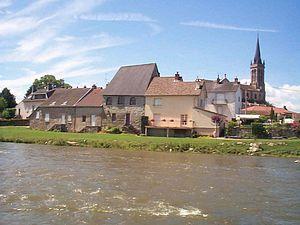
Vue sur a Maison du Passeur
Étang-sur-Arroux est une commune française située dans le département de Saône-et-Loire en région Bourgogne-Franche-Comté.